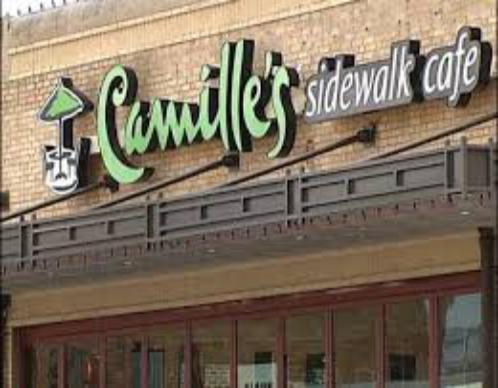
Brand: Camille's Sidewalk Cafe
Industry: Food